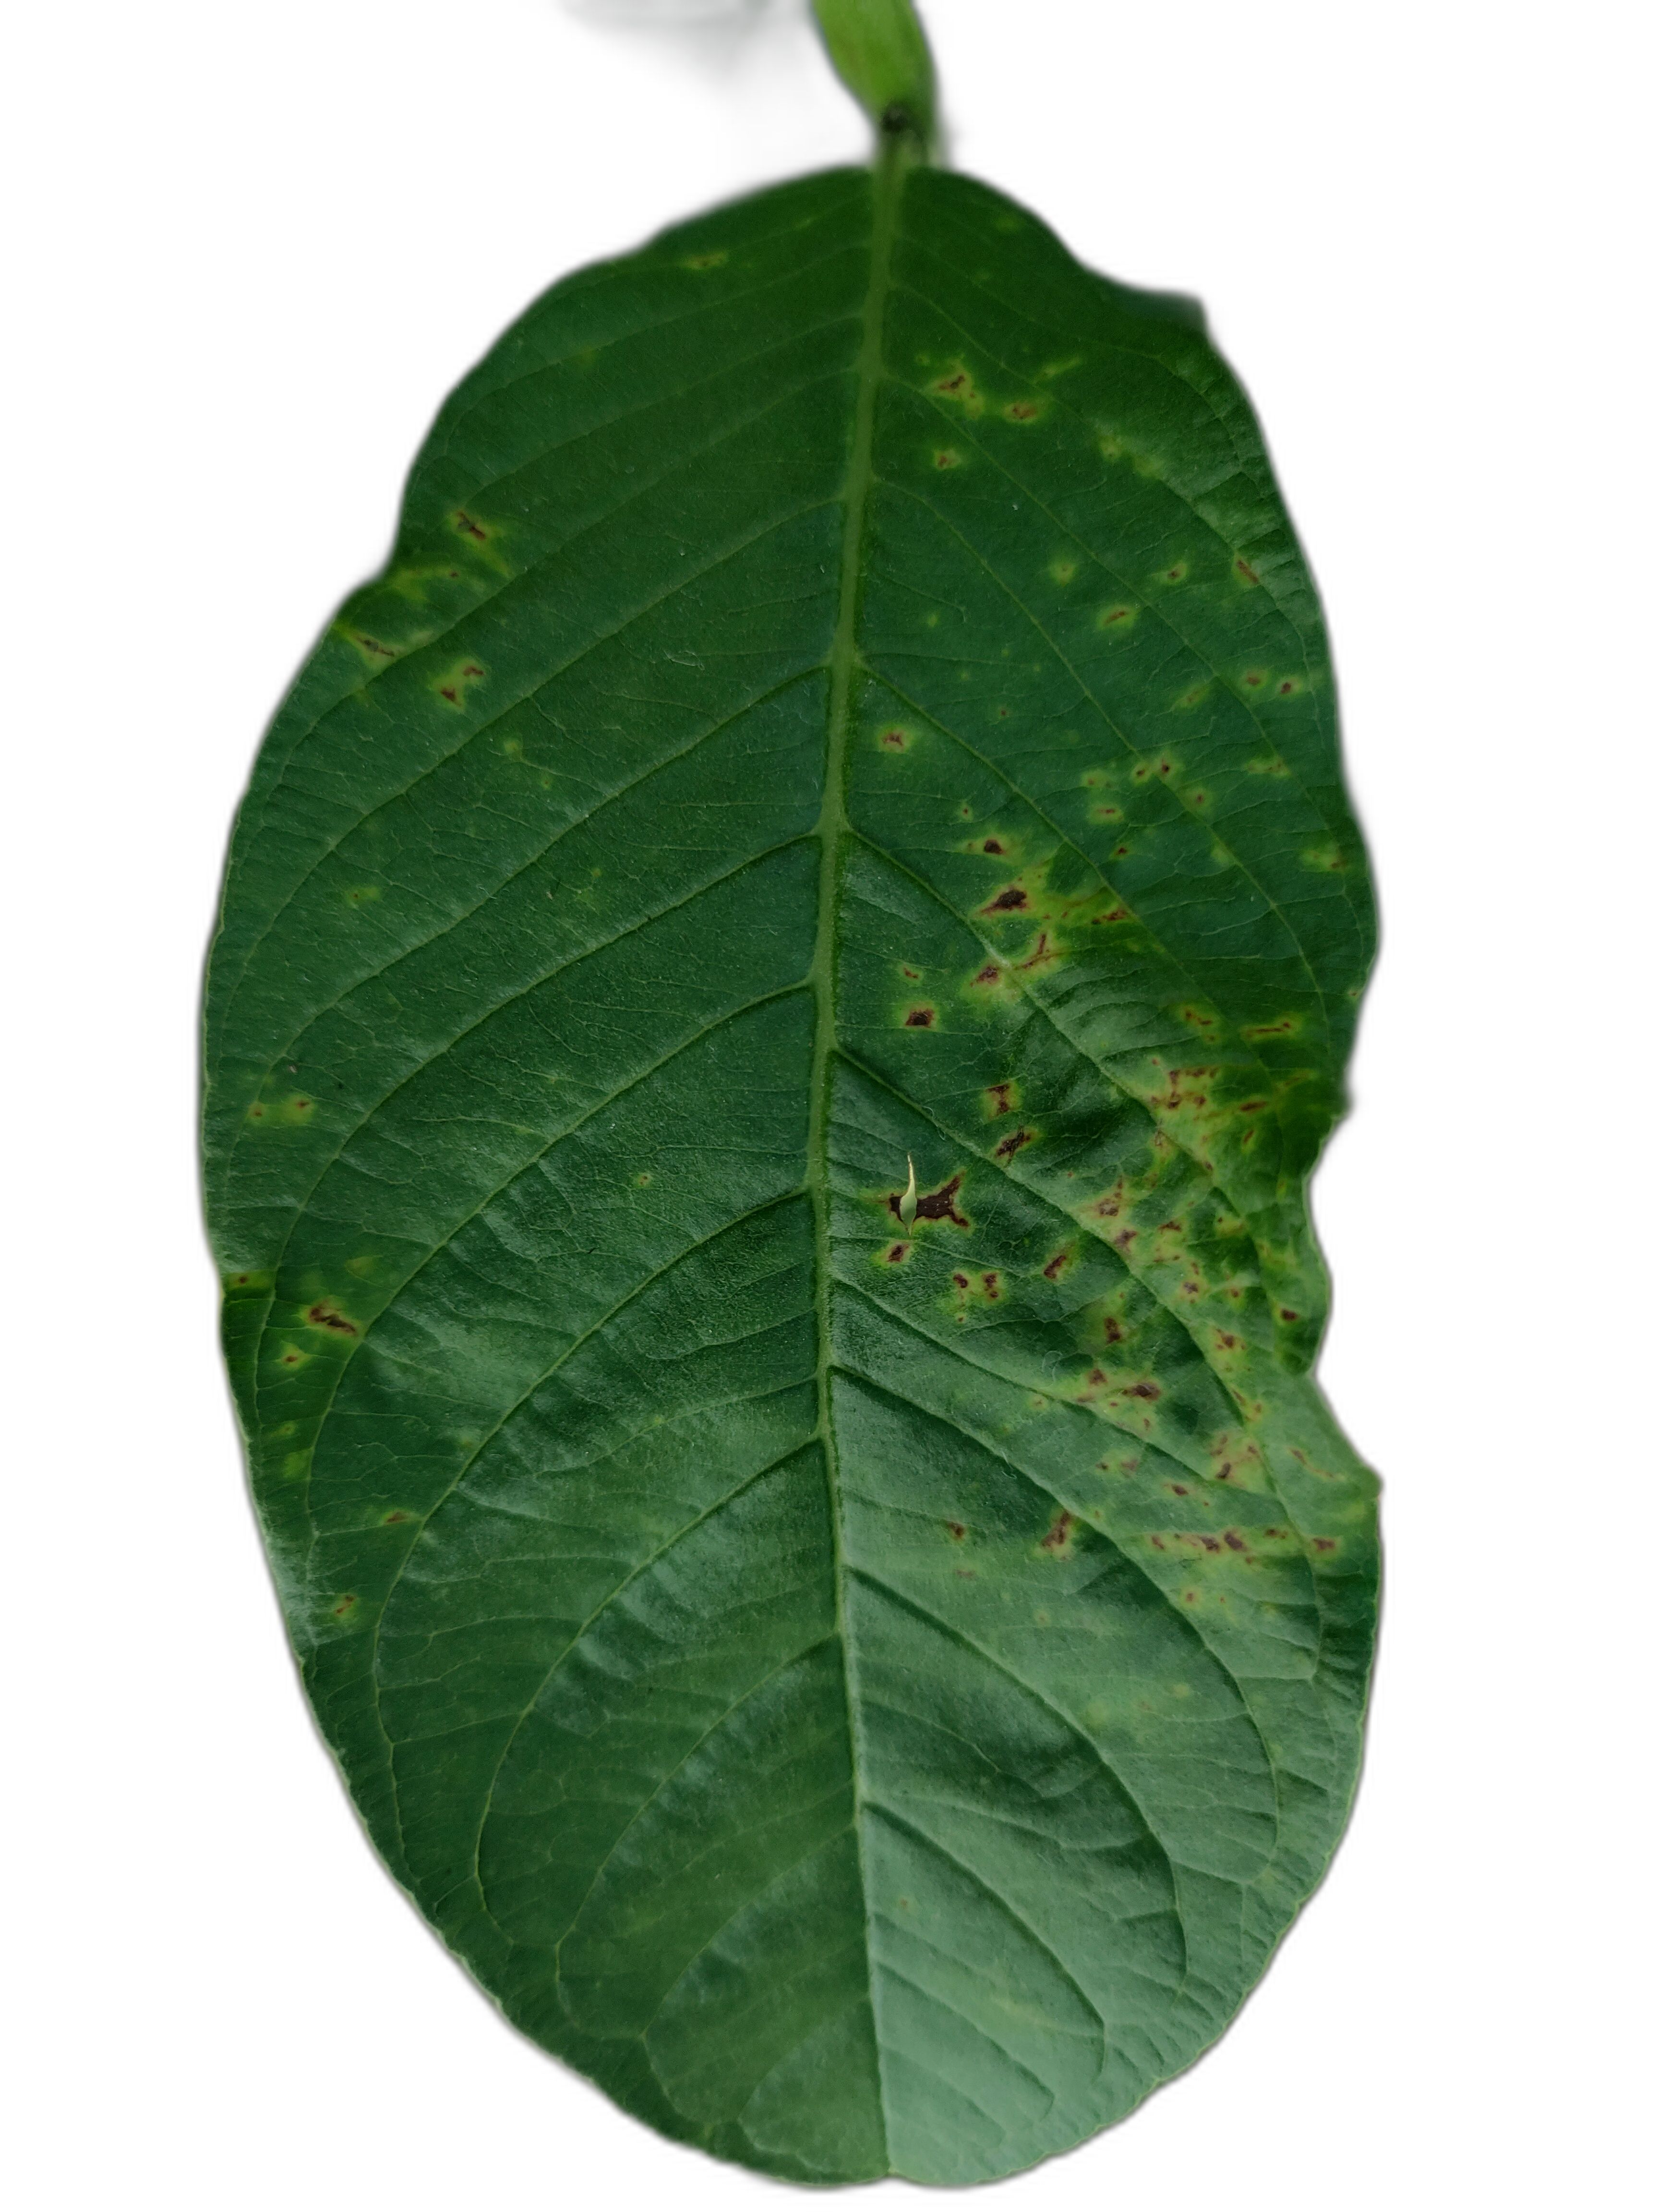
Plant part: leaf
Disease: Dot